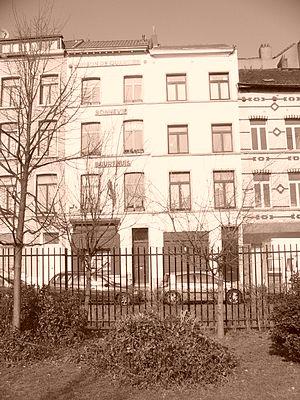
Auteur Mario scolas
La rue Bonnevie est une rue du cœur de Molenbeek-Saint-Jean à Bruxelles dans le quartier Rive Gauche. Elle jouxte le parc régional Bonnevie géré en partenariat entre l'IBGE et une maison de quartier.